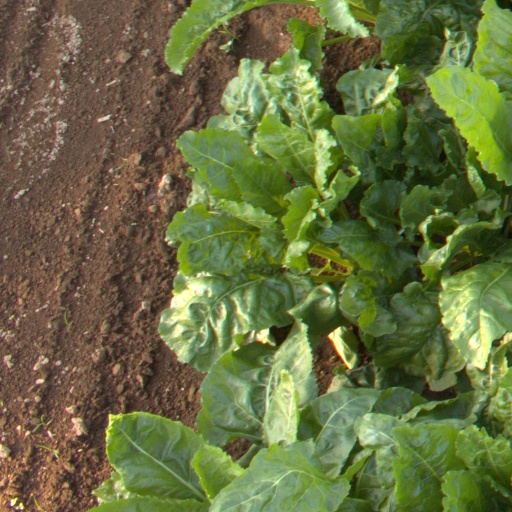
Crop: sugar beet